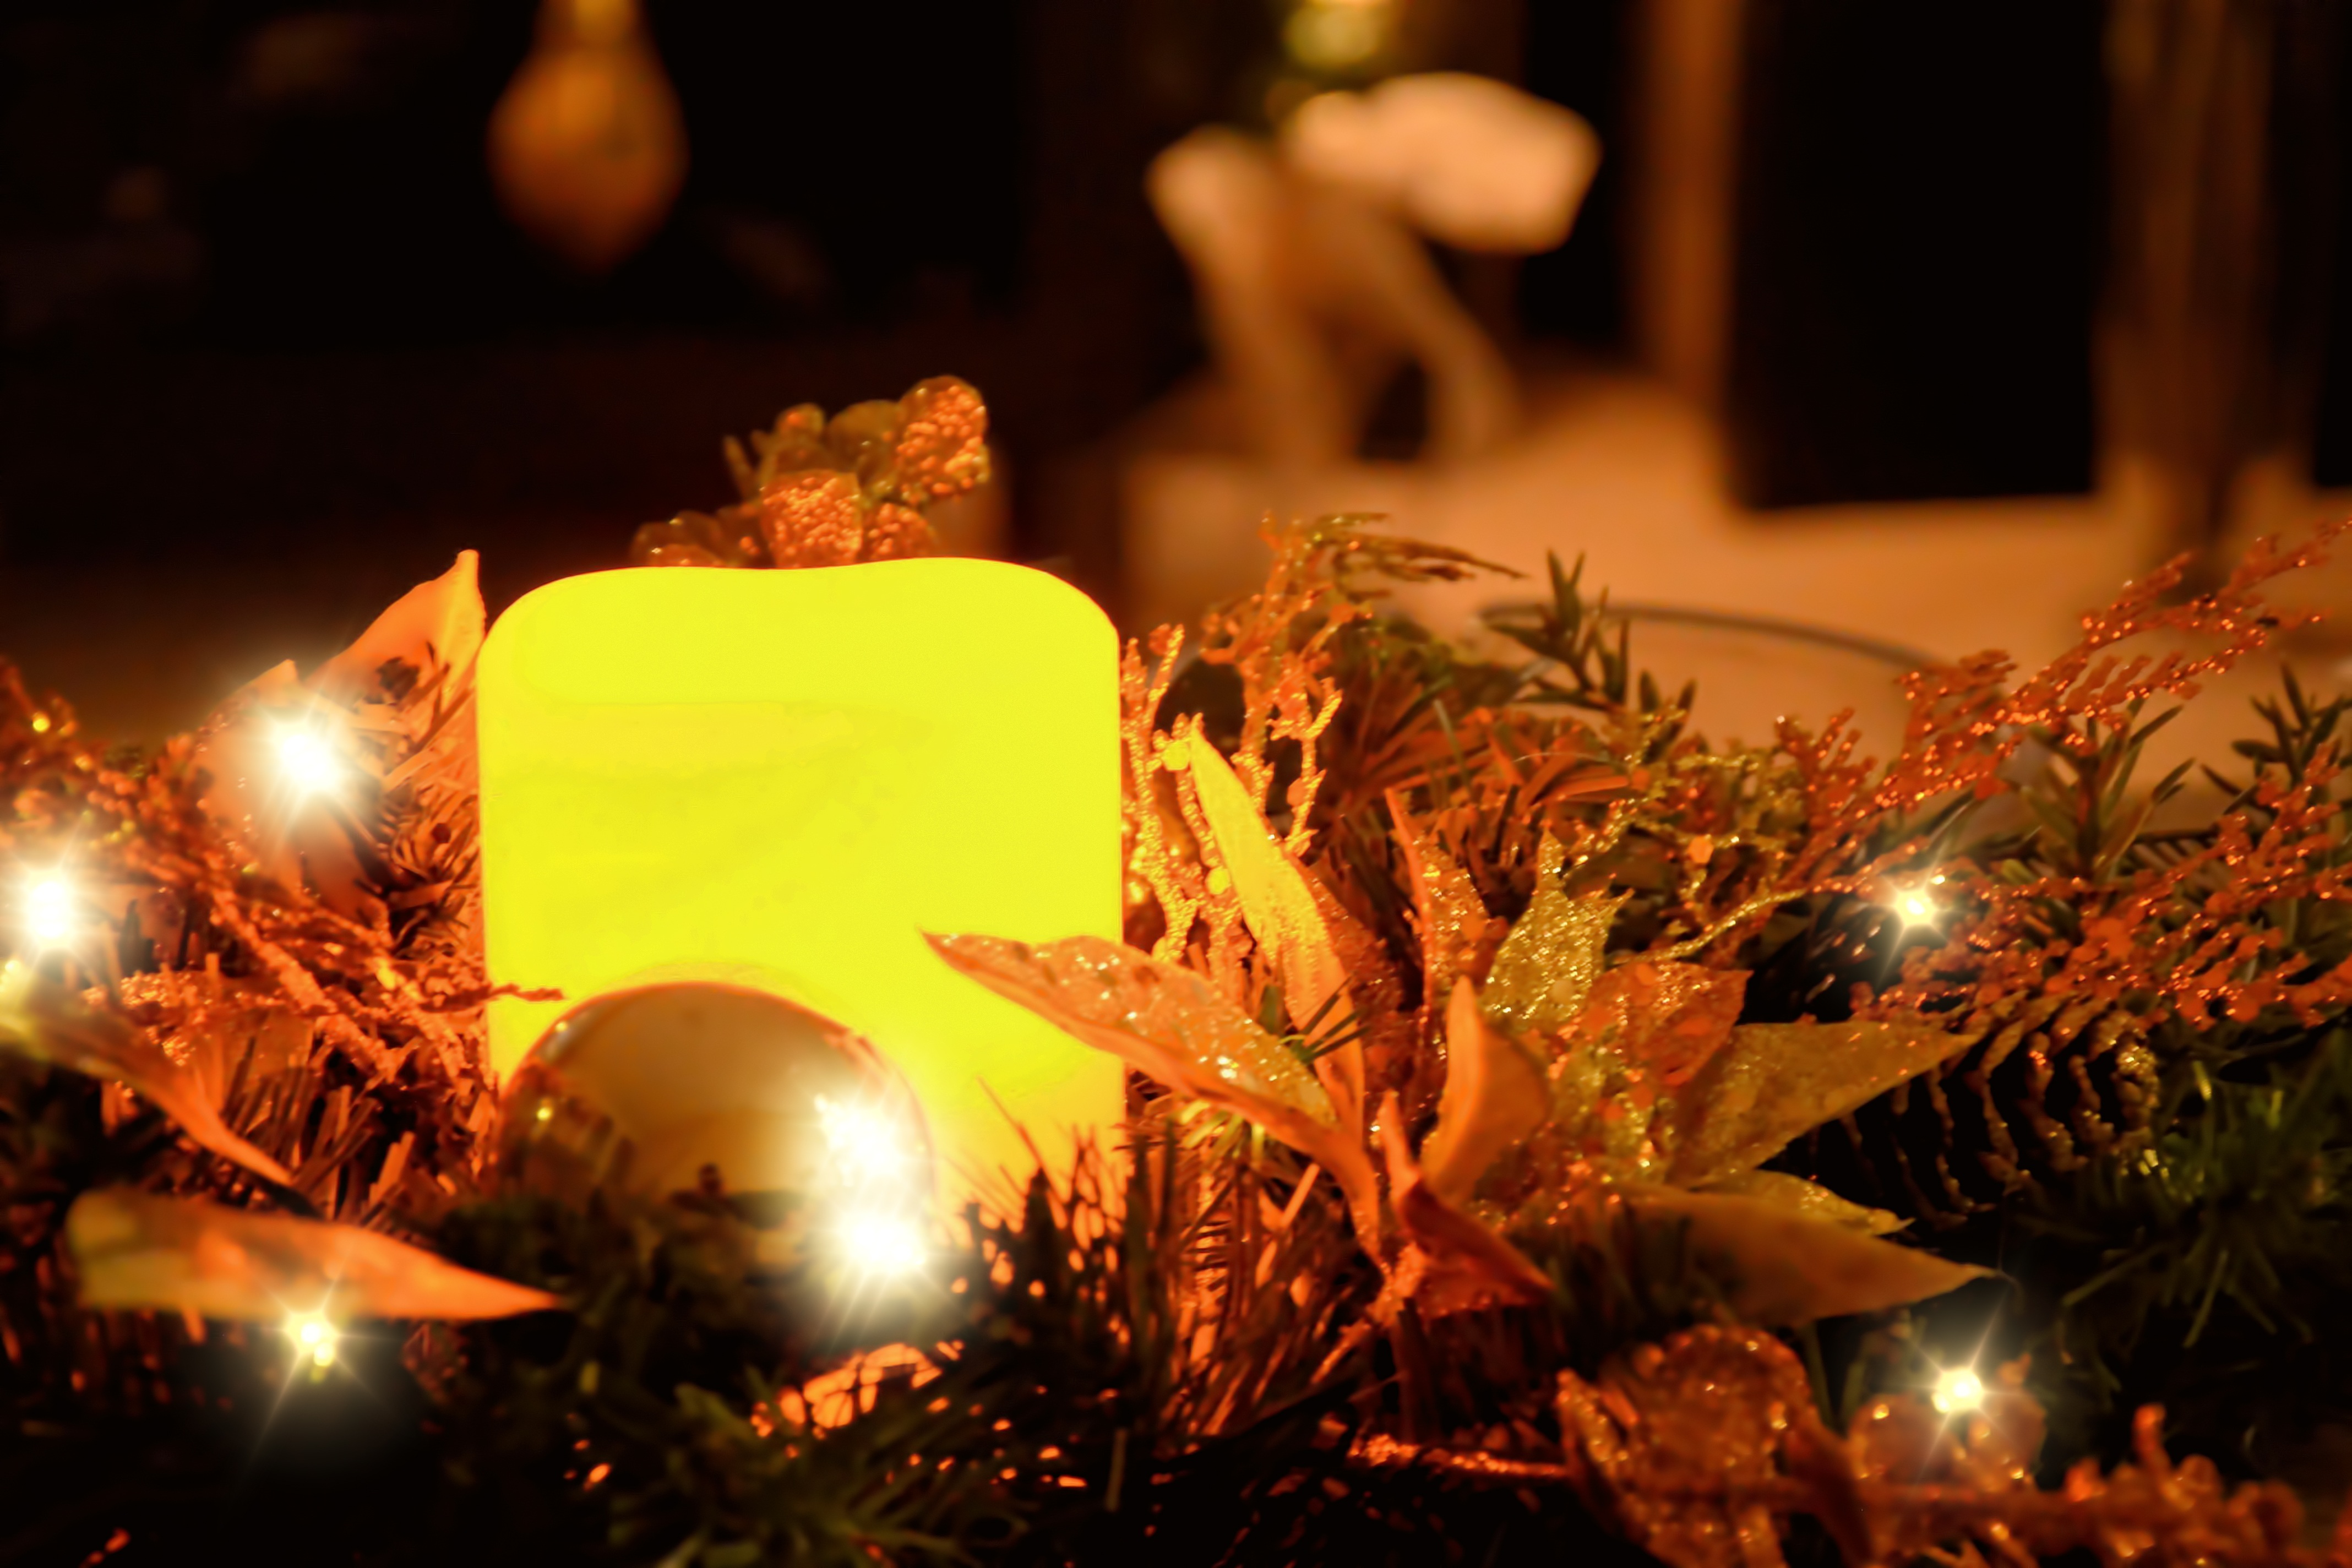
tree, winter, light, night, flower, decoration, autumn, holiday, candle, christmas, lighting, sparkle, advent, christmas decoration, event, christmas bauble, candlelight, christmas motif, lichterkette, winter time, christmas spirit